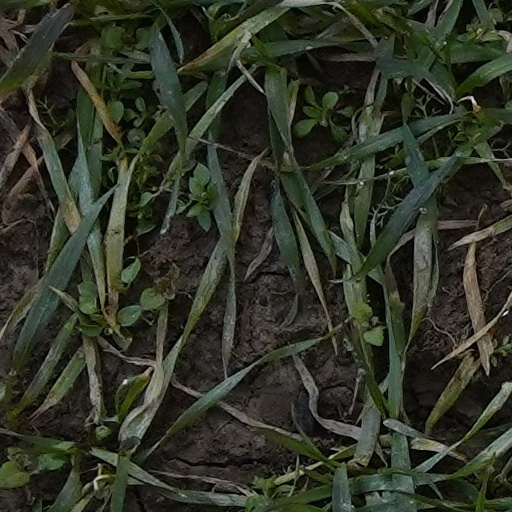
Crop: wheat